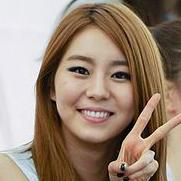
Age: 23